Proterochersis

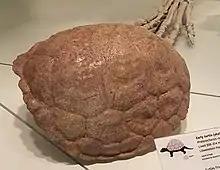
Shell cast of "P. robusta"

"Proterochersis" belongs to the Proterochersidae, which represent the oldest and most basal of all known shelled turtles (testudinatans). Some studies in the 2010s suggested that they belong to the crown-group of turtles, as "Proterochersis" possess several anatomical features in common with modern side-necked turtles (pleurodires). If "Proterochersis" were indeed a pleurodiran, this would mean that the crown-group of turtles originated in the Late Triassic period. More detailed research, however, concludes that the similarities with modern turtles are the result of convergent evolution and that the crown group of turtles dates back no further than to Middle Jurassic. Szczygielski and Sulej found "Proterochersis" to be more primitive than "Proganochelys".